Land of Israel

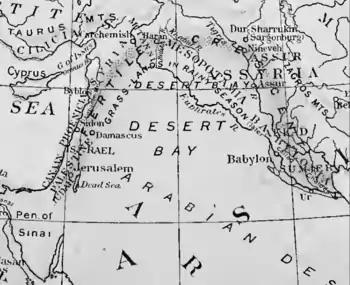
1916 map of the Fertile Crescent by James Henry Breasted. The names used for the land are "Canaan", "Judah", "Palestine", and "Israel".

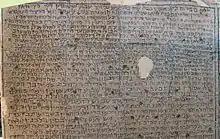
The 3rd–6th century CE Mosaic of Rehob describes the geography and agricultural rules of the local Jews of the era.

The term "Land of Israel" is a direct translation of the Hebrew phrase ("Eretz Yisrael"), which occasionally occurs in the Bible, and is first mentioned in the Tanakh in , following the Exodus, when the Israelite tribes were already in the Land of Canaan. The words are used sparsely in the Bible: King David is ordered to gather 'strangers to the land of Israel' ("hag-gêrîm 'ăšer, bə'ereṣ yiśrā'êl") for building purposes, and the same phrasing is used in reference to King Solomon's census of all of the 'strangers in the Land of Israel'. Ezekiel, although generally preferring the phrase 'soil of Israel' ("admat yiśrā'êl"), employs "eretz Israel" twice, respectively at and .